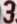
Number: 3